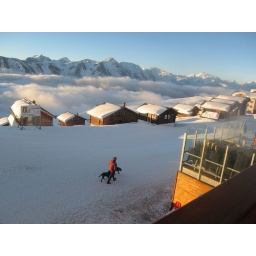
View from our balcony - we are above the clouds &amp;amp; our owner with dogs